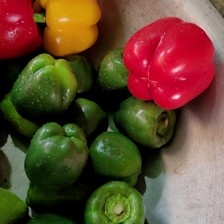
Label: capsicum